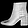
Label: Ankle boot